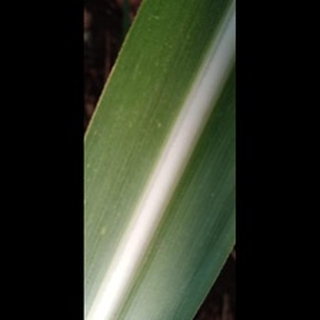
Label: healthy_sugarcane